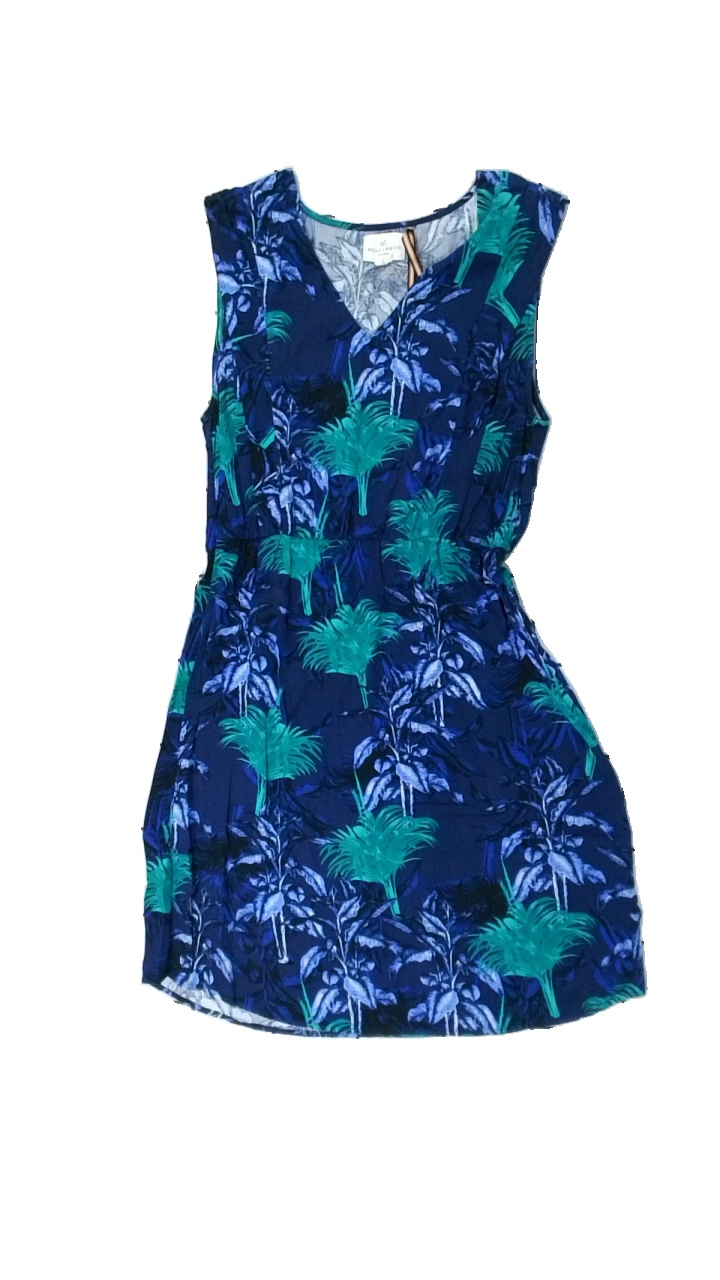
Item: Dress (Ladies)
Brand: Holly And Whyte (lindex)
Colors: Blue, Green, Black, Multicolor
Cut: Regular, V-collar
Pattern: Floral print
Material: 100% viscose
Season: All
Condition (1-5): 3
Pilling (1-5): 3
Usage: Reuse
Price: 50-100